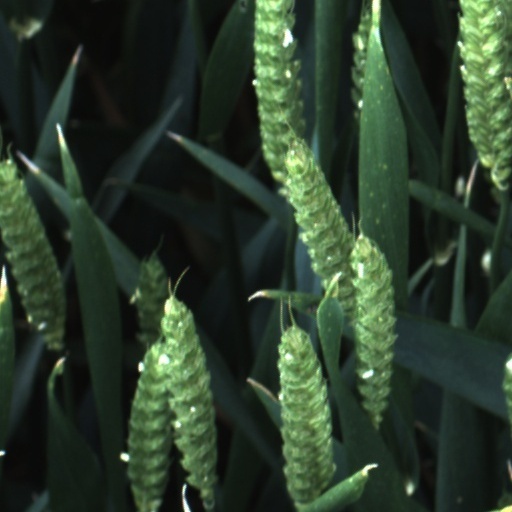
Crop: wheat